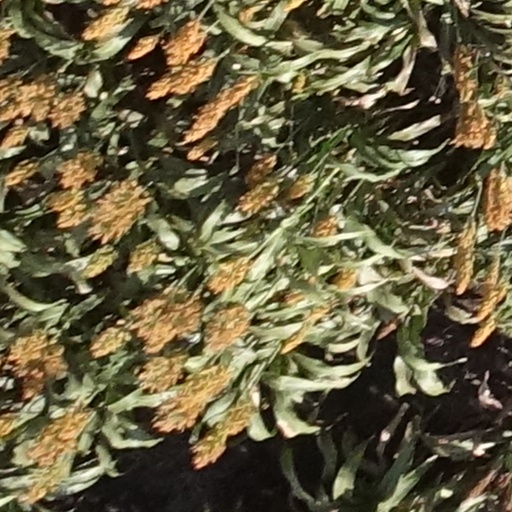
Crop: sorghum